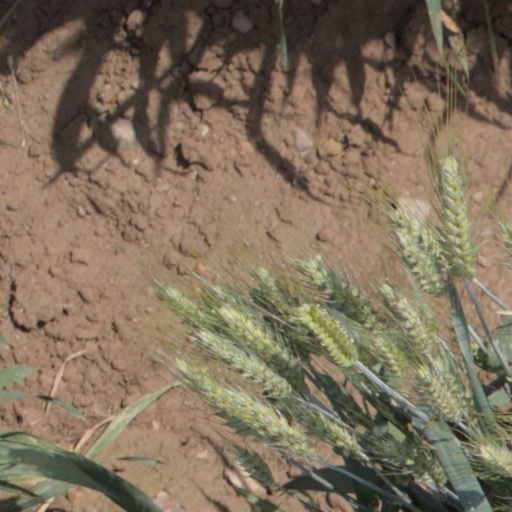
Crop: wheat